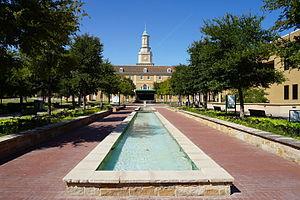
L'université du Nord Texas ou UNT est une université américaine située dans la ville de Denton, au Texas, aux États-Unis. Elle a été fondée en 1890, et compte plus de 34 000 élèves en cycles undergraduate et postgraduate avec un campus de 3,3 km².